Espada com banana

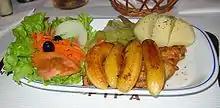
Espada com banana

Espada com banana is a traditional dish from the Madeira archipelago. As the name suggests, it is prepared with black scabbardfish ("espada") and banana. The black scabbardfish is cut into fillets and seasoned with lemon, salt, pepper, and garlic. It is then fried in hot oil, coated in batter or breaded. The bananas are fried open in half, and it is common for them to be fried in the same pan as the fish, even in the same oil. It can be served with sautéed boiled potatoes and salad or spinach puree.